Proinsias Mac Airt

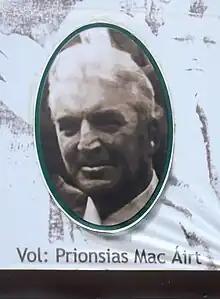
Mac Airt's image as part of a public display of local IRA veterans in the Clonard area of Belfast

Proinsias Mac Airt (English: Frank Card) (18 April 1922 – 8 January 1992) was an Irish republican activist and long-serving member of the Irish Republican Army.